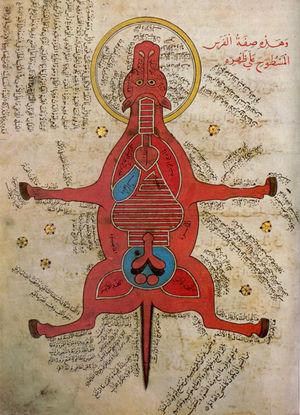
Planche d'anatomie de cheval extraite d'un document égyptien du IXe siècle de l'Egire (XVe siècle Ap-JC). Librairie de l'Université d'Istamboul. Esperanto: Anatomio de ĉevalo ekstraktita de egipta dokumento de la 9-a jarcento de la Heĝiro (15-a jarcento ). Biblioteko de la Altlernejo de Istanbulo.
L'histoire de la médecine vétérinaire retrace l'évolution des soins aux animaux depuis les premiers temps de leur domestication jusqu'à la création et au développement d'une profession spécifique chargée de la médecine et de la chirurgie des espèces domestiques et sauvages.
L’histoire de la médecine dentaire est une partie de l'histoire de la médecine, et l'étude des développements historiques de la médecine dentaire, y compris des biographies des personnes qui ont influencé la médecine dentaire de leur temps. Cette histoire s'étend très loin dans le passé. Ainsi, au Danemark, la preuve de l'ouverture d'une molaire remonte au néolithique. Le traitement conservatoire des dents chez les anciens paysans du Pakistan a pu être prouvé dans l'intervalle de 7 000 à 5 500 ans av. J.C, et ce avec l'intention de « réparer » les dents, et éventuellement même de combler les cavités. Depuis les Sumériens, on a cru jusqu'aux temps modernes qu'un ver dans la dent était responsable de la carie. Les premiers travaux sur la technique dentaire ont été faits au milieu du Iᵉʳ millénaire av. J.-C. par les Étrusques et les Phéniciens. L'influence des savants romains et grecs a été déterminante au Moyen Âge tant dans le monde chrétien que dans le monde arabe.
L'hippologie est l'étude du cheval dans sa globalité. Elle comprend l'organisation et l'anatomie du cheval ainsi que son comportement et son entretien.
La représentation figurée dans les arts de l'Islam, c'est-à-dire, la production d'images figuratives d'êtres vivants, et en particulier des prophètes, dont Mahomet, fait l'objet de débats complexes dans la civilisation islamique, à l'intersection de facteurs artistiques, religieux, sociaux, politiques et philosophiques.